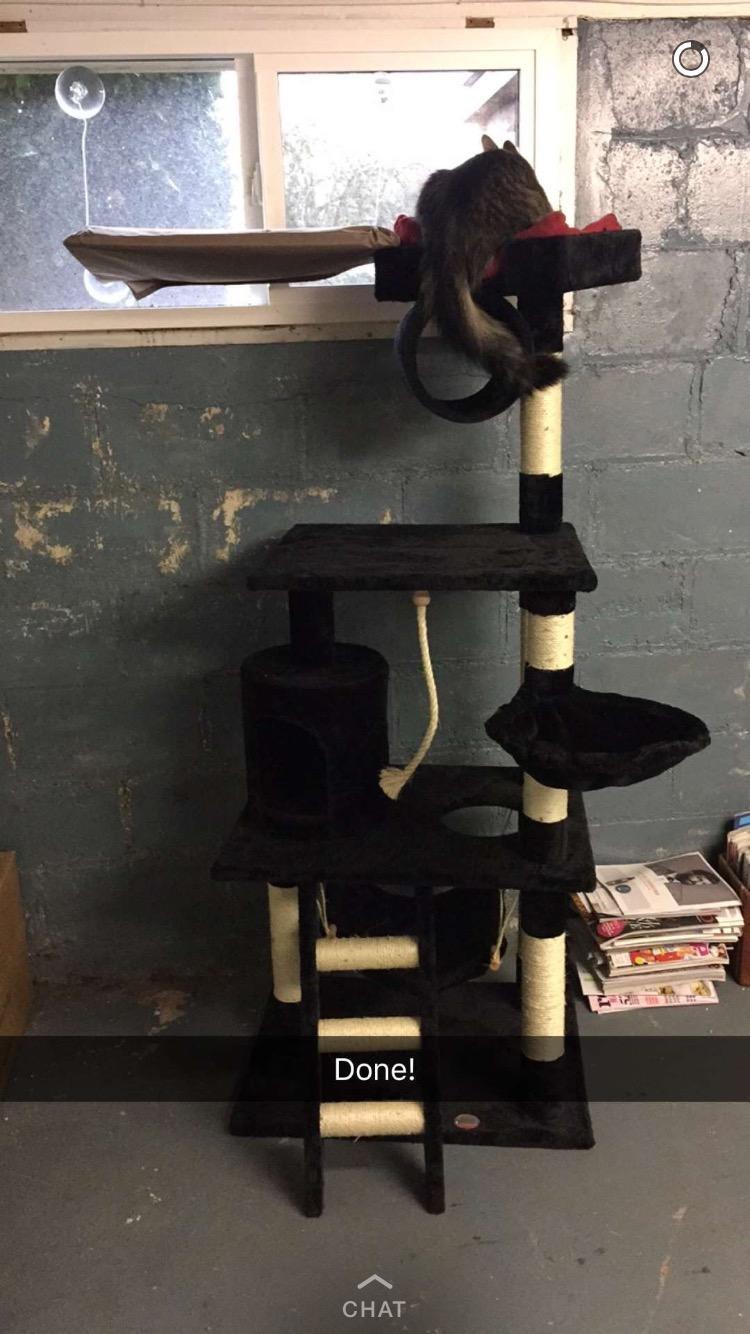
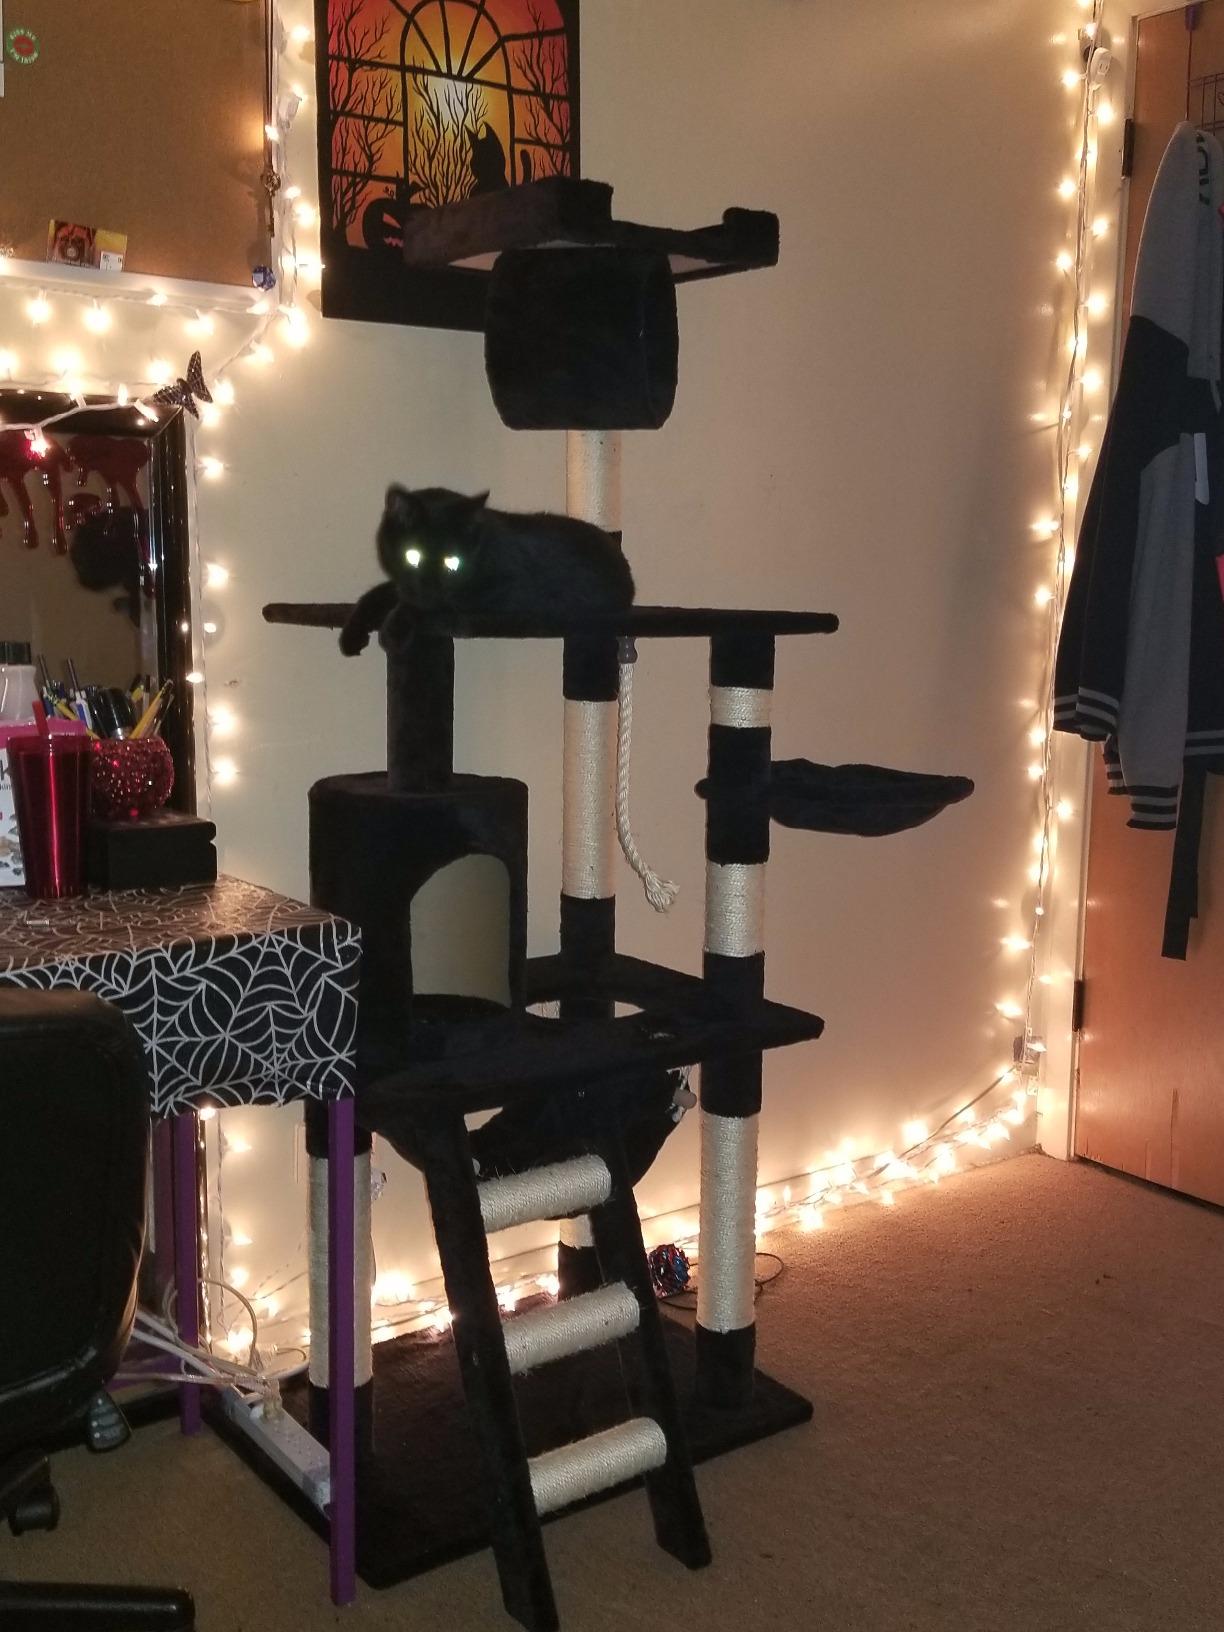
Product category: items_cat tree
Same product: yes